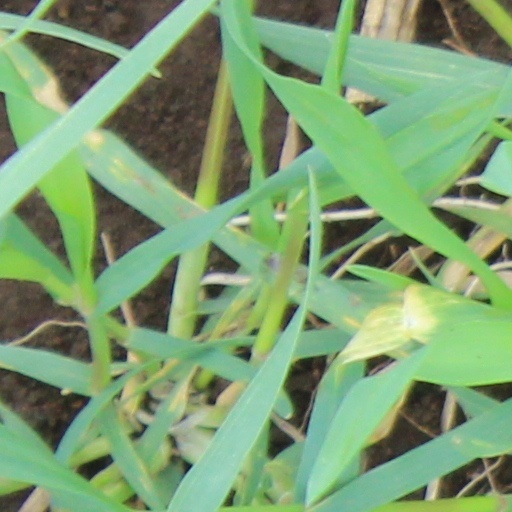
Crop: wheat